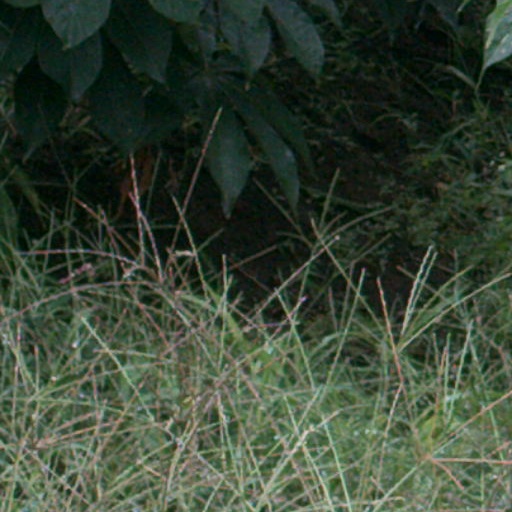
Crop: cassava